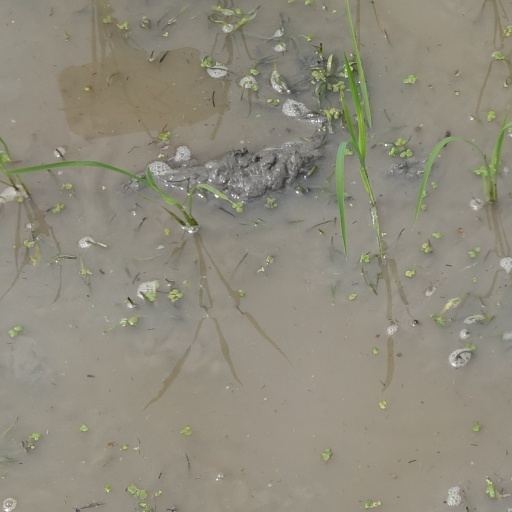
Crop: rice